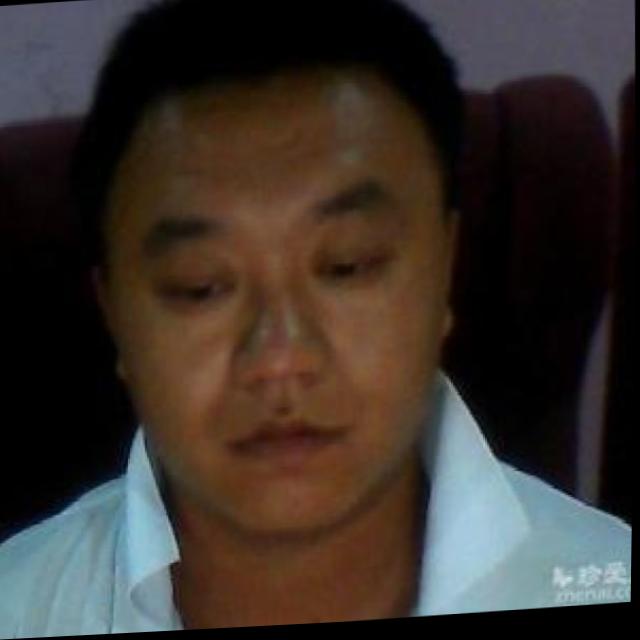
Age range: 21-44